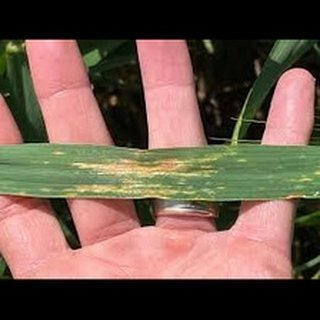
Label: wheat_leaf_blight